Inda Anbesa

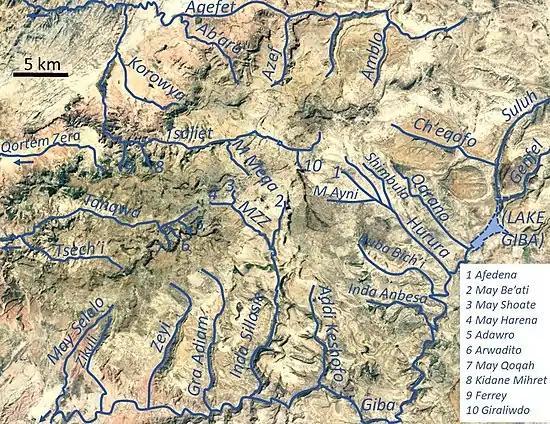
The river in the radial drainage network of Dogu’a Tembien

The Inda Anbesa is a confined ephemeral river, locally meandering in its narrow alluvial plain, with an average slope gradient of 52 metres per kilometre. With its tributaries, the river has cut a deep gorge.